History of Tonga

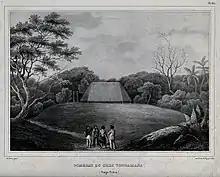
Tomb of Chief Tongamana

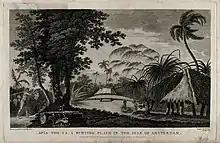
Burial ground on Tongatapu

By the 12th century, Tongans, and the Tongan kings named the Tu'i Tonga, were known across the Pacific, from Niue, Samoa to Tikopia. They ruled these nations for more than 400 years, sparking some historians to refer to a "Tongan Empire", although it was more of a network of interacting navigators, chiefs, and adventurers. It is unclear whether chiefs of the other islands actually came to Tonga regularly to acknowledge their sovereign. Distinctive pottery and Tapa cloth designs also show that the Tongans have travelled to Fiji and Hawaii.